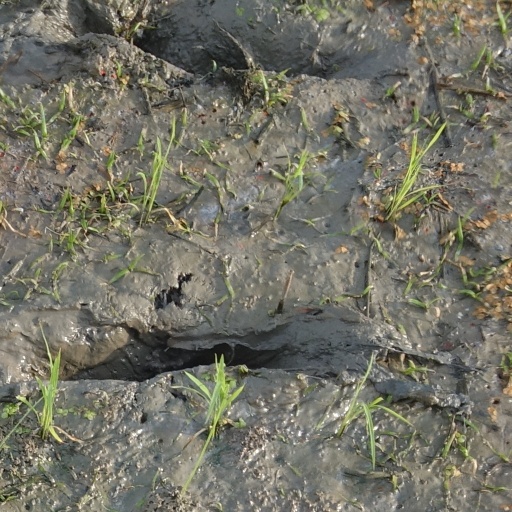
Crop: rice